Dreyfus affair

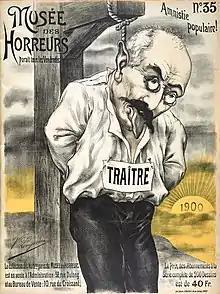
"No. 35 Amnistie populaire" of the "Musée des Horreurs" depicts the hanged corpse of an antisemitic caricature of Alfred Dreyfus.

The Dreyfus affair occurred in the context of German annexation of Alsace and Moselle, an event that fed the most extreme nationalism. The traumatic defeat of France in 1870 seemed far away, but a vengeful spirit remained.